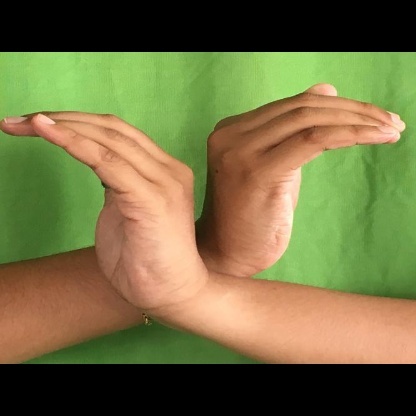
Mudra: Nagabandha